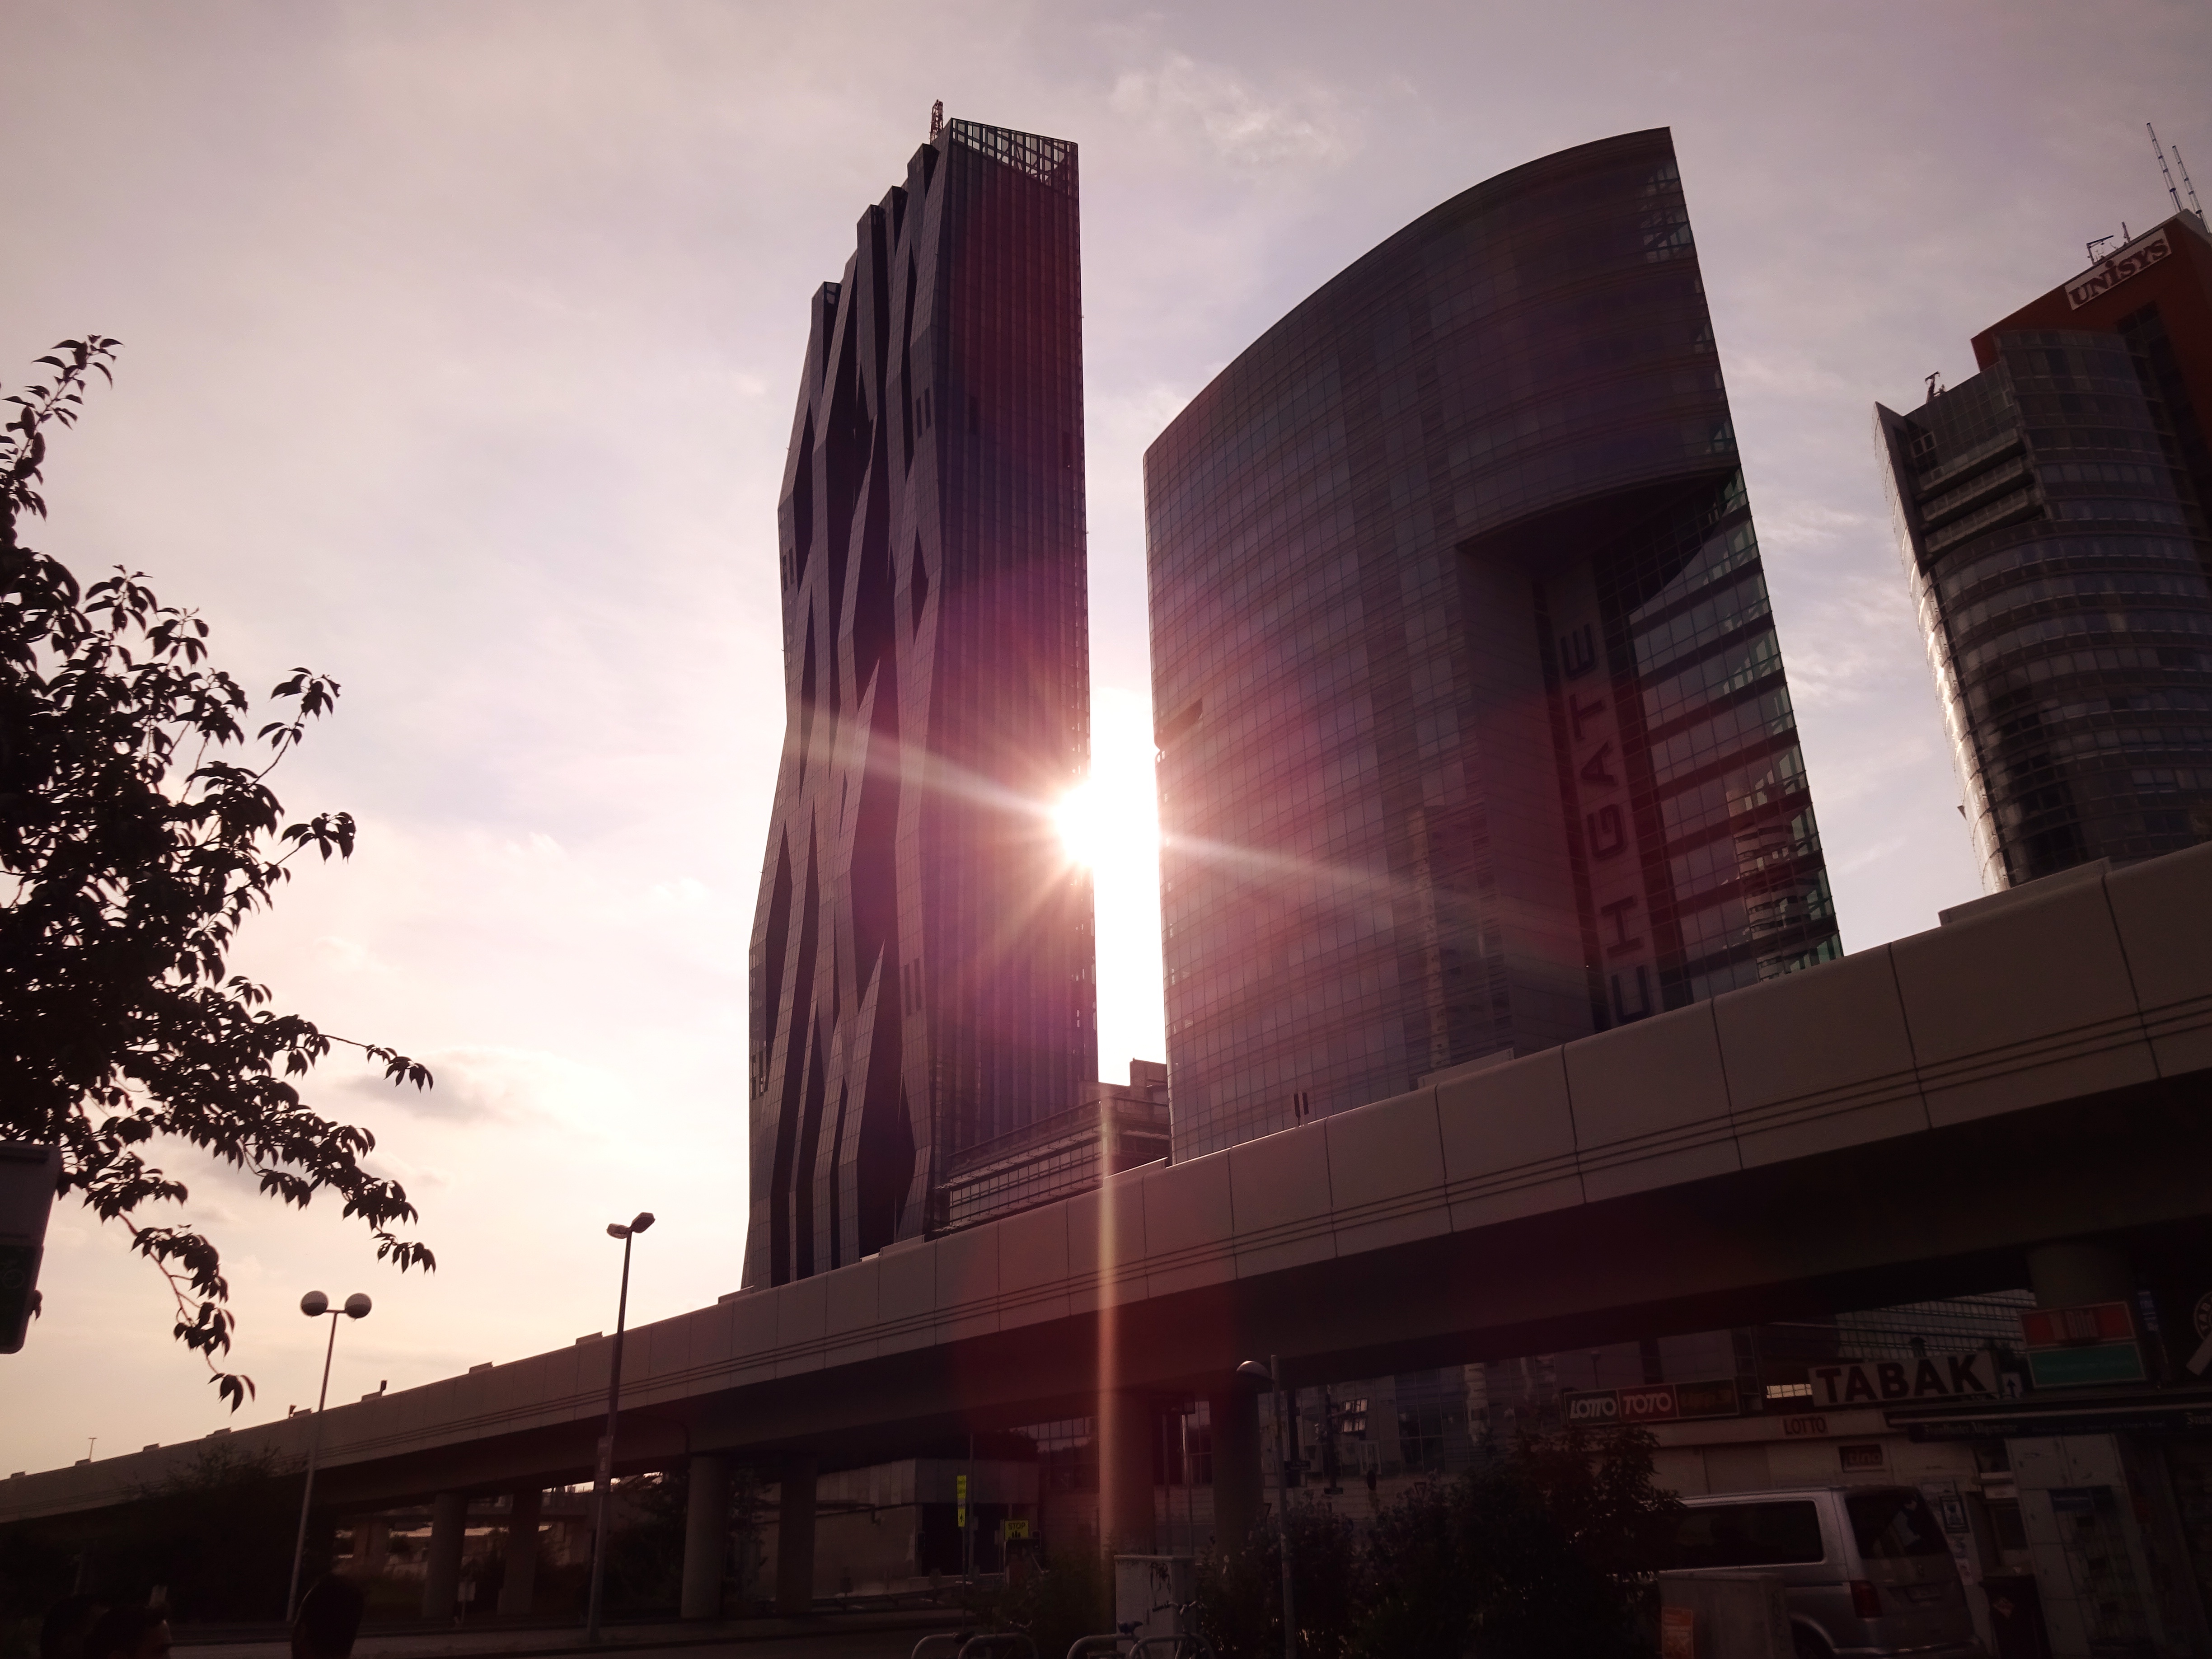
light, architecture, skyline, night, city, skyscraper, cityscape, downtown, dusk, evening, reflection, landmark, darkness, lighting, tower block, shape, metropolis, urban area, human settlement, metropolitan area